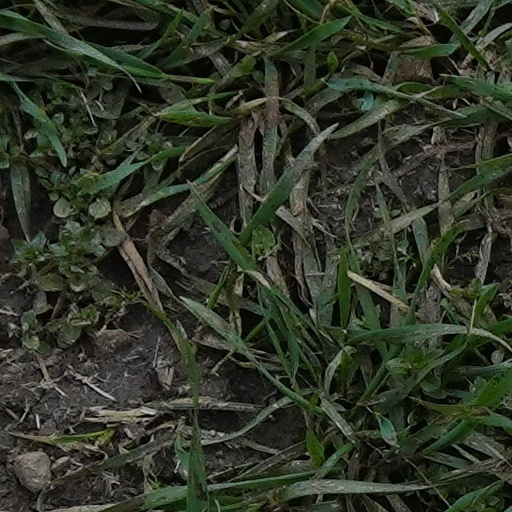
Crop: wheat